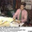
Label: man